APC series

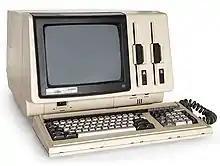
The NEC APC (1982)

The APC (Advanced Personal Computer) was a series of business microcomputers released outside of Japan by the NEC Corporation. The series comprised the APC, the APC II and APC III, international versions of models from the Japanese NEC N5200 series.